Vardø Lighthouse

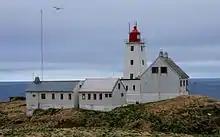
Vardø Lighthouse

Vardø Lighthouse is a coastal lighthouse located on the island of Hornøya, just off the coast of the town of Vardø in Vardø Municipality in Finnmark county, Norway. It is the easternmost lighthouse in Norway.